K3 (group)

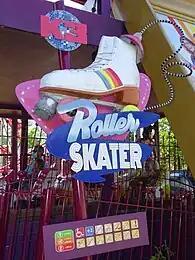
Entrance of roller coaster 'K3 Roller Skater' in Plopsaland

Hanne, Klaasje and Marthe's first release, "10.000 Luchtballonnen" topped the charts in Belgium and The Netherlands, becoming 8× platinum. The music video of the single also broke the Belgian YouTube record. Over 6 years the group released five more albums. In 2016, their own animated series "De Avonturen van K3" (The adventures of K3) premiered. That same year there came a new children's television program called "Iedereen K3" (Everyone K3). It was the successor to "De wereld van K3" (K3's World). In August they won the 'Radio 2 Zomerhit' award with their summer single "Ushuaia". At the end of 2016, the special "Het dagboek van K3" (The Diary of K3) was released, in which K3 looks back on the past year. This was an annual tradition until 2018. The 2016 Story Awards were presented in the Trixxo Arena, K3 won both the award for 'Favorite newcomer' and being the best 'Female Singer of the Year'.